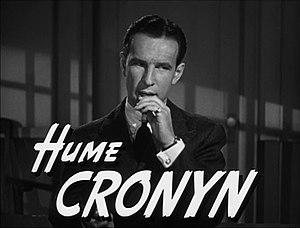
Le facteur sonne toujours deux fois est un film américain de Tay Garnett sorti en 1946, d'après le roman éponyme de James M. Cain publié en 1934.